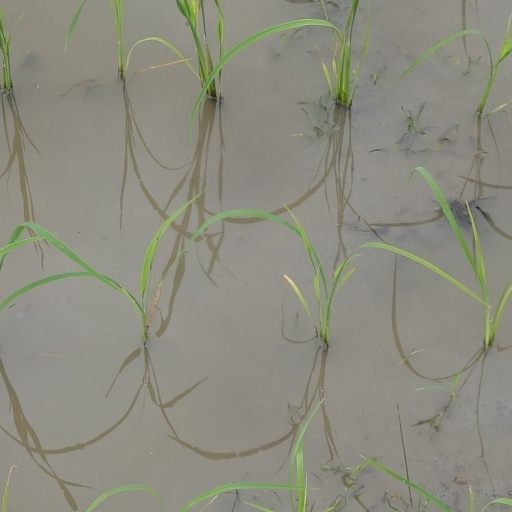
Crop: rice